Political narrative

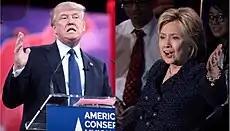

The power of narrative and storytelling in politics has been highlighted by the 2016 United States presidential election which created an environment that allowed storytelling to become the basis for building shared senses of belonging between people. The collective nature of the identities and opinions that formed around these stories, and the sentiment of the narrative's message swayed the vote that people cast. The narrative of cultural loss that was perpetuated by Trump throughout his campaign built on the moral panic that had already existed within the country. Theories of political narrative suggest that the emergence of certain types of narrative occur out of the sentiments already within our culture, and that political actors are simply suggesting the way in which the situation ought to be restored.